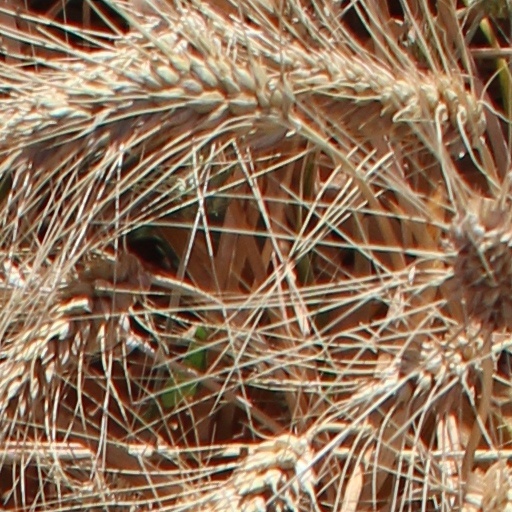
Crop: wheat